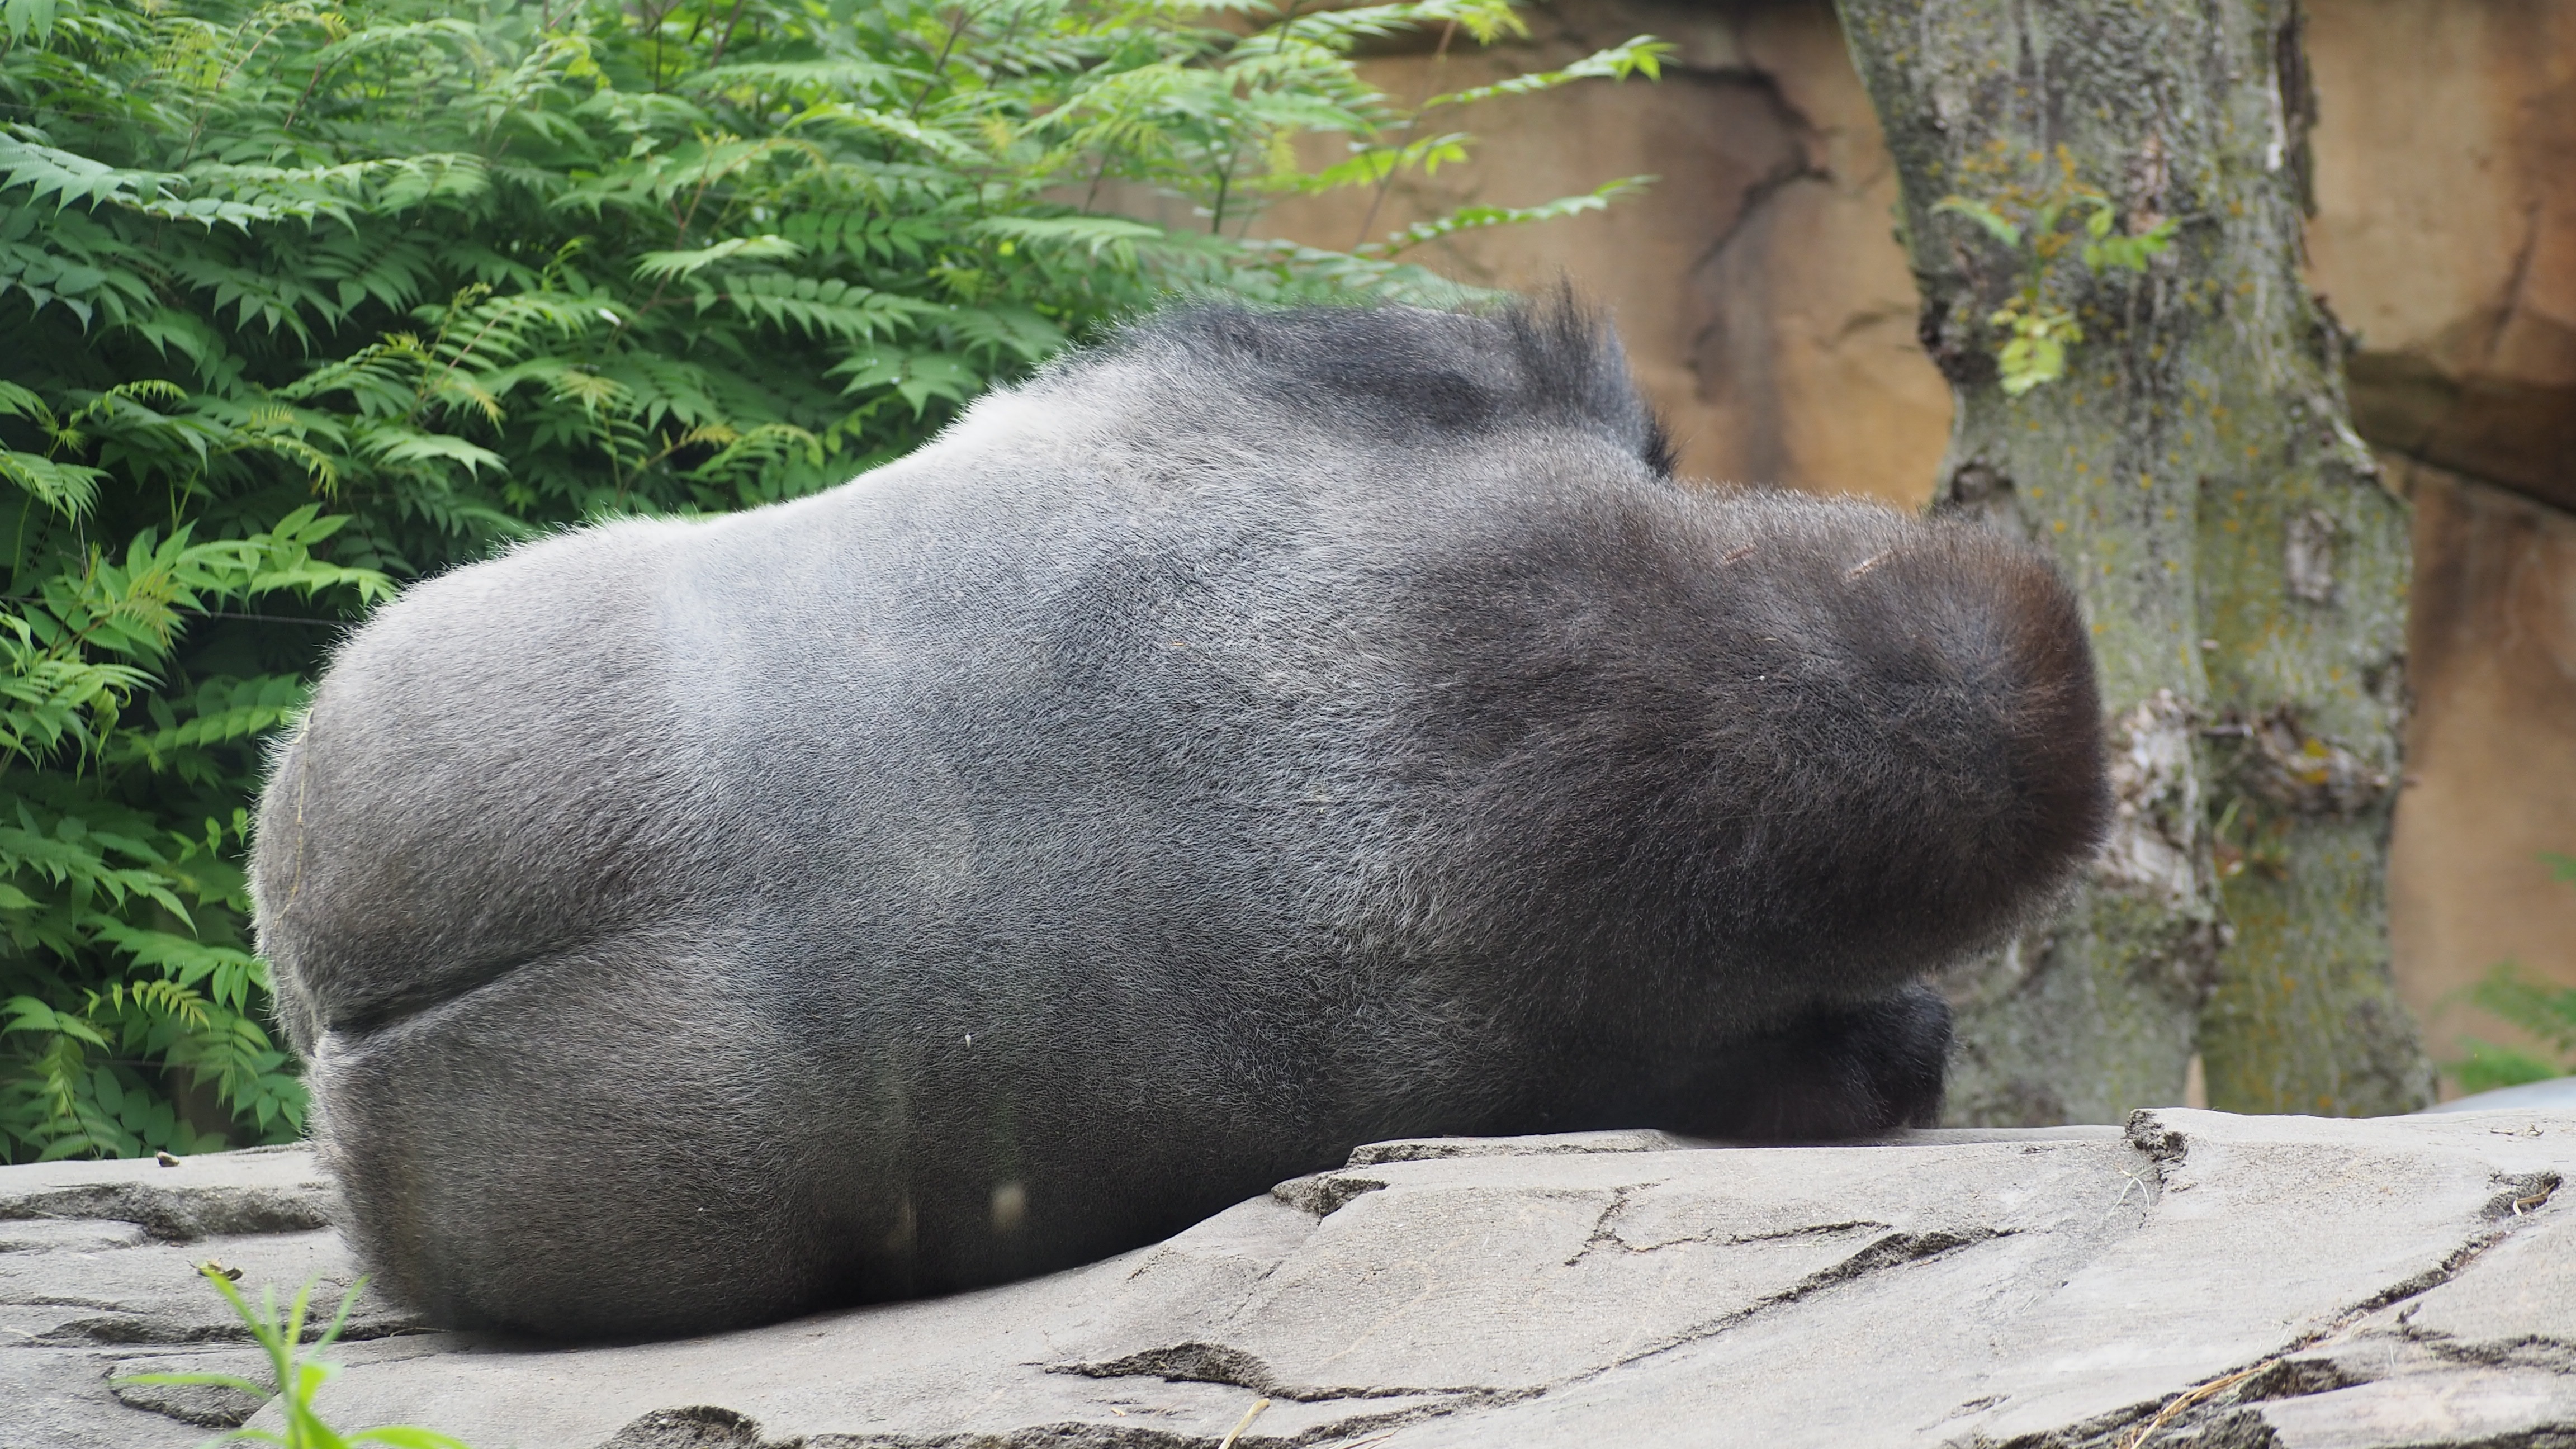
animal, male, recreation, wildlife, wild, zoo, sleeping, africa, mammal, monkey, fauna, primate, gorilla, nap, sleep, ape, hairy, funny, big, tired, resting, captive, butt, western gorilla, sleeping gorilla, gorilla butt, outdoor recreation, great ape